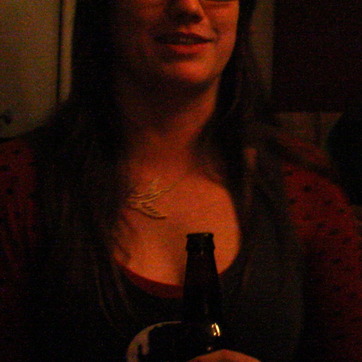
Material: skin